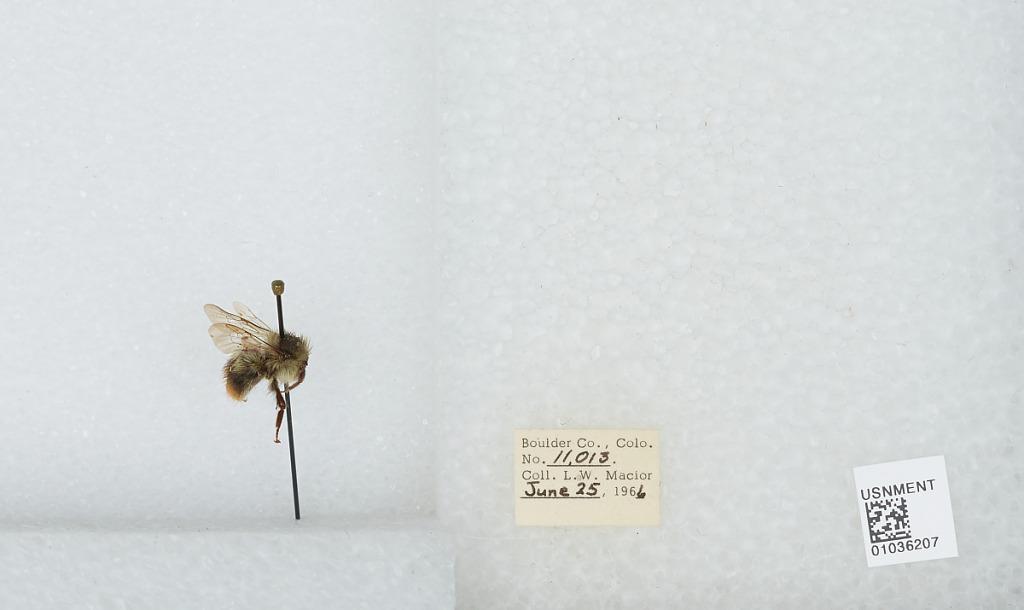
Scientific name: Bombus (Pyrobombus) mixtus Cresson
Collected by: L. Macior
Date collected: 1966-6-25
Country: United States
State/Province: Colorado
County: Boulder
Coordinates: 40.015, -105.27